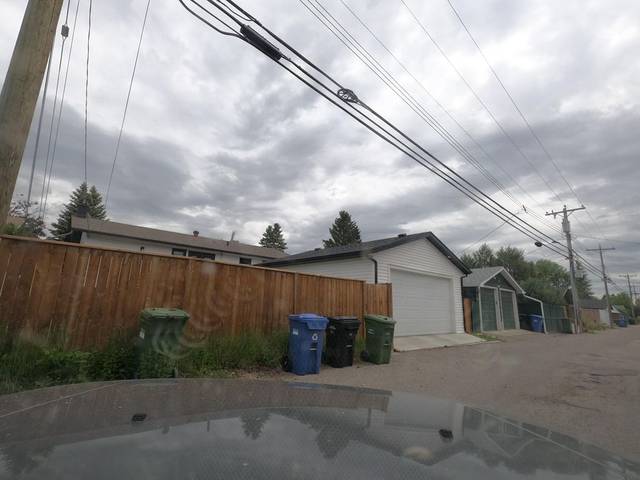
Region: Canada
Coordinates: 50.94, -114.041